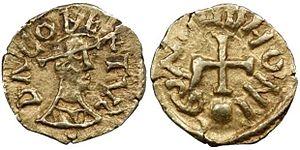
Tiers de sou de Dagobert II (676-679). Avers
Dagobert II est le fils du roi franc Sigebert III. Il régna sur le royaume d'Austrasie de 676 à 679. Il est reconnu comme saint par l'Eglise orthodoxe avec sa fille, Adèle.